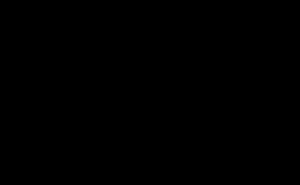
En mathématiques, la courbe de Lévy ou courbe en C est une courbe fractale.